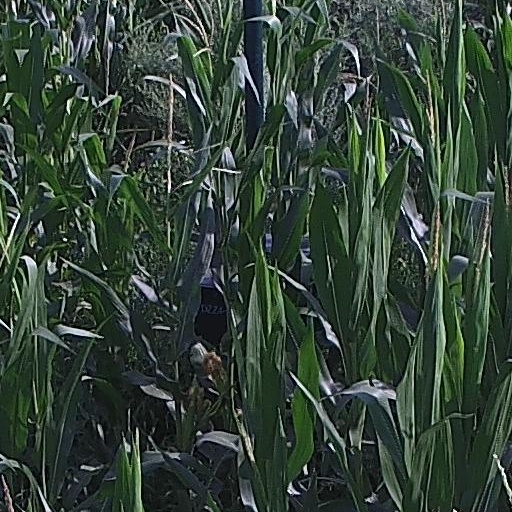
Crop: maize; corn